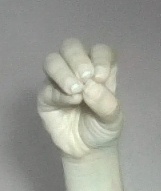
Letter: ha